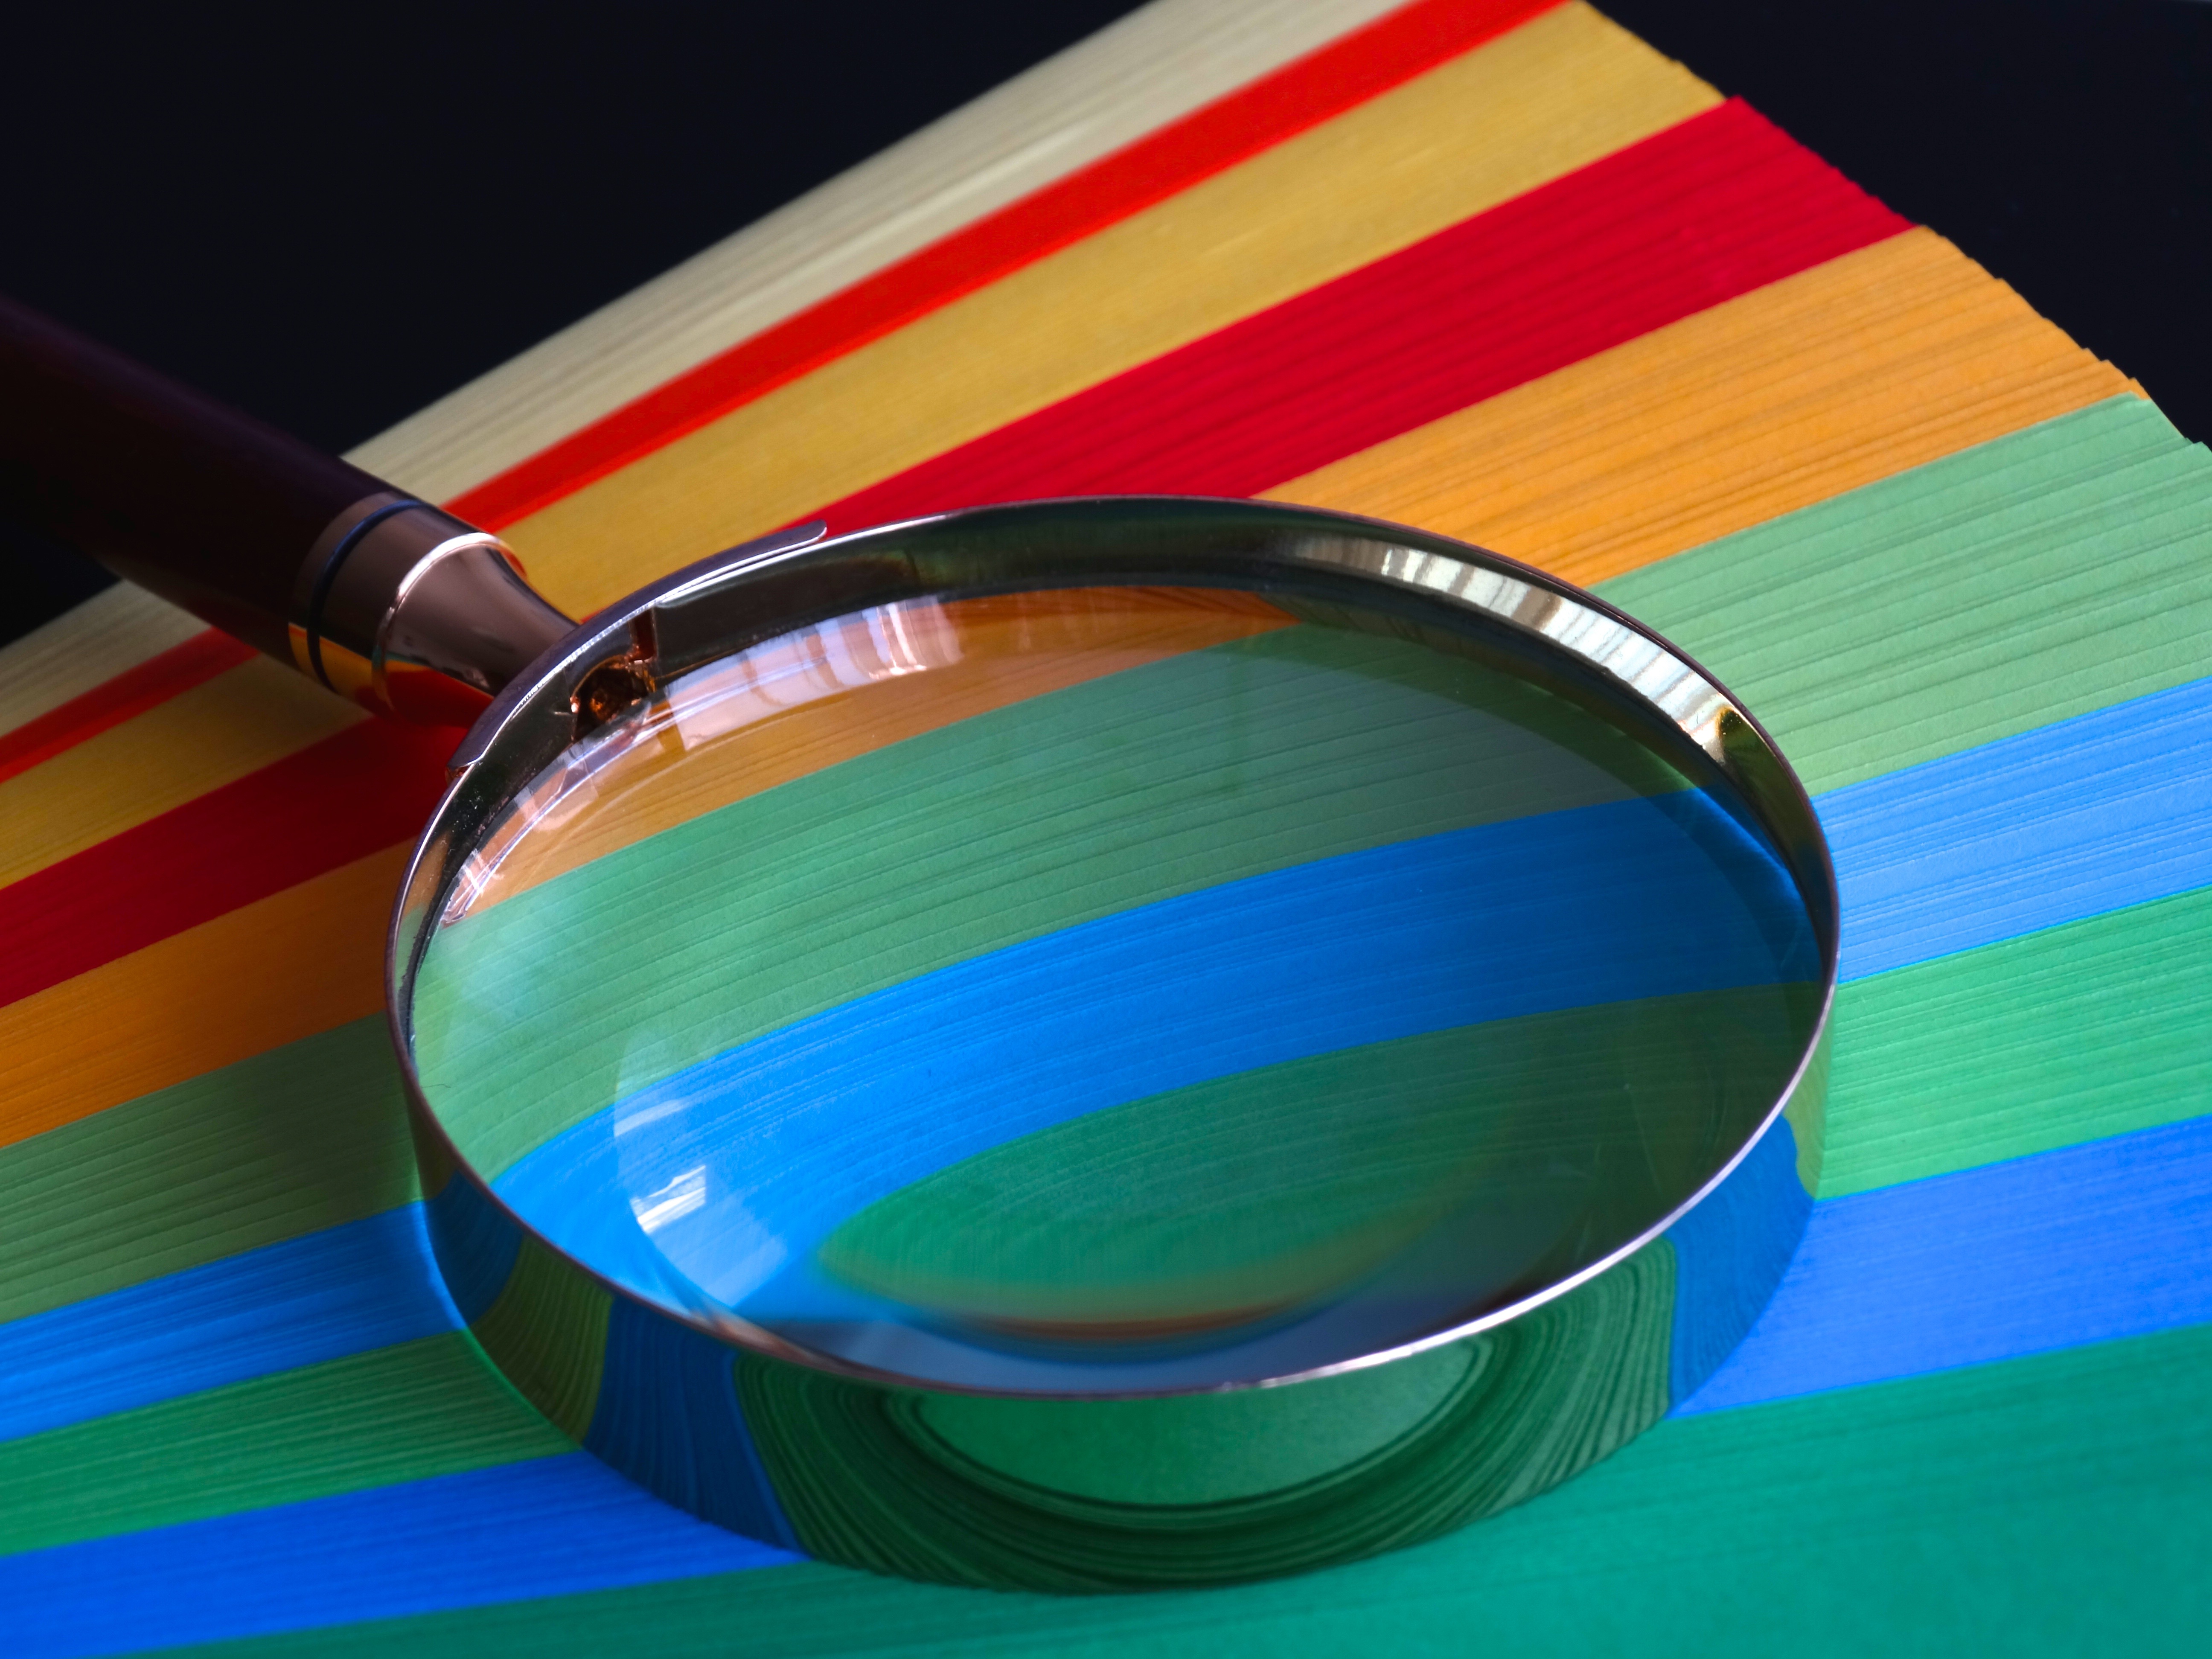
color, colorful, paper, circle, magnifying glass, quality, colored paper, man made object, paper stack